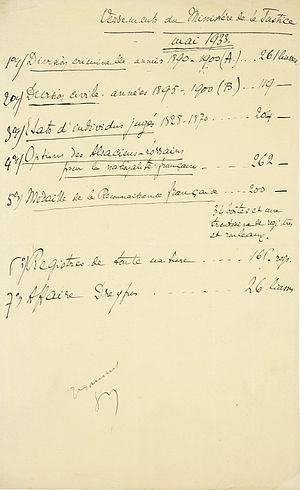
Listes des versements aux Archives, par le ministère de la Justice, des scellés de l’affaire Dreyfus
L'affaire Dreyfus est un conflit social et politique majeur de la Troisième République, survenu en France à la fin du XIXᵉ siècle autour de l'accusation de trahison faite au capitaine Alfred Dreyfus, qui est finalement innocenté. Elle bouleverse la société française pendant douze ans, de 1894 à 1906, la divisant profondément et durablement en deux camps opposés : les « dreyfusards », partisans de l'innocence de Dreyfus, et les « antidreyfusards », partisans de sa culpabilité.